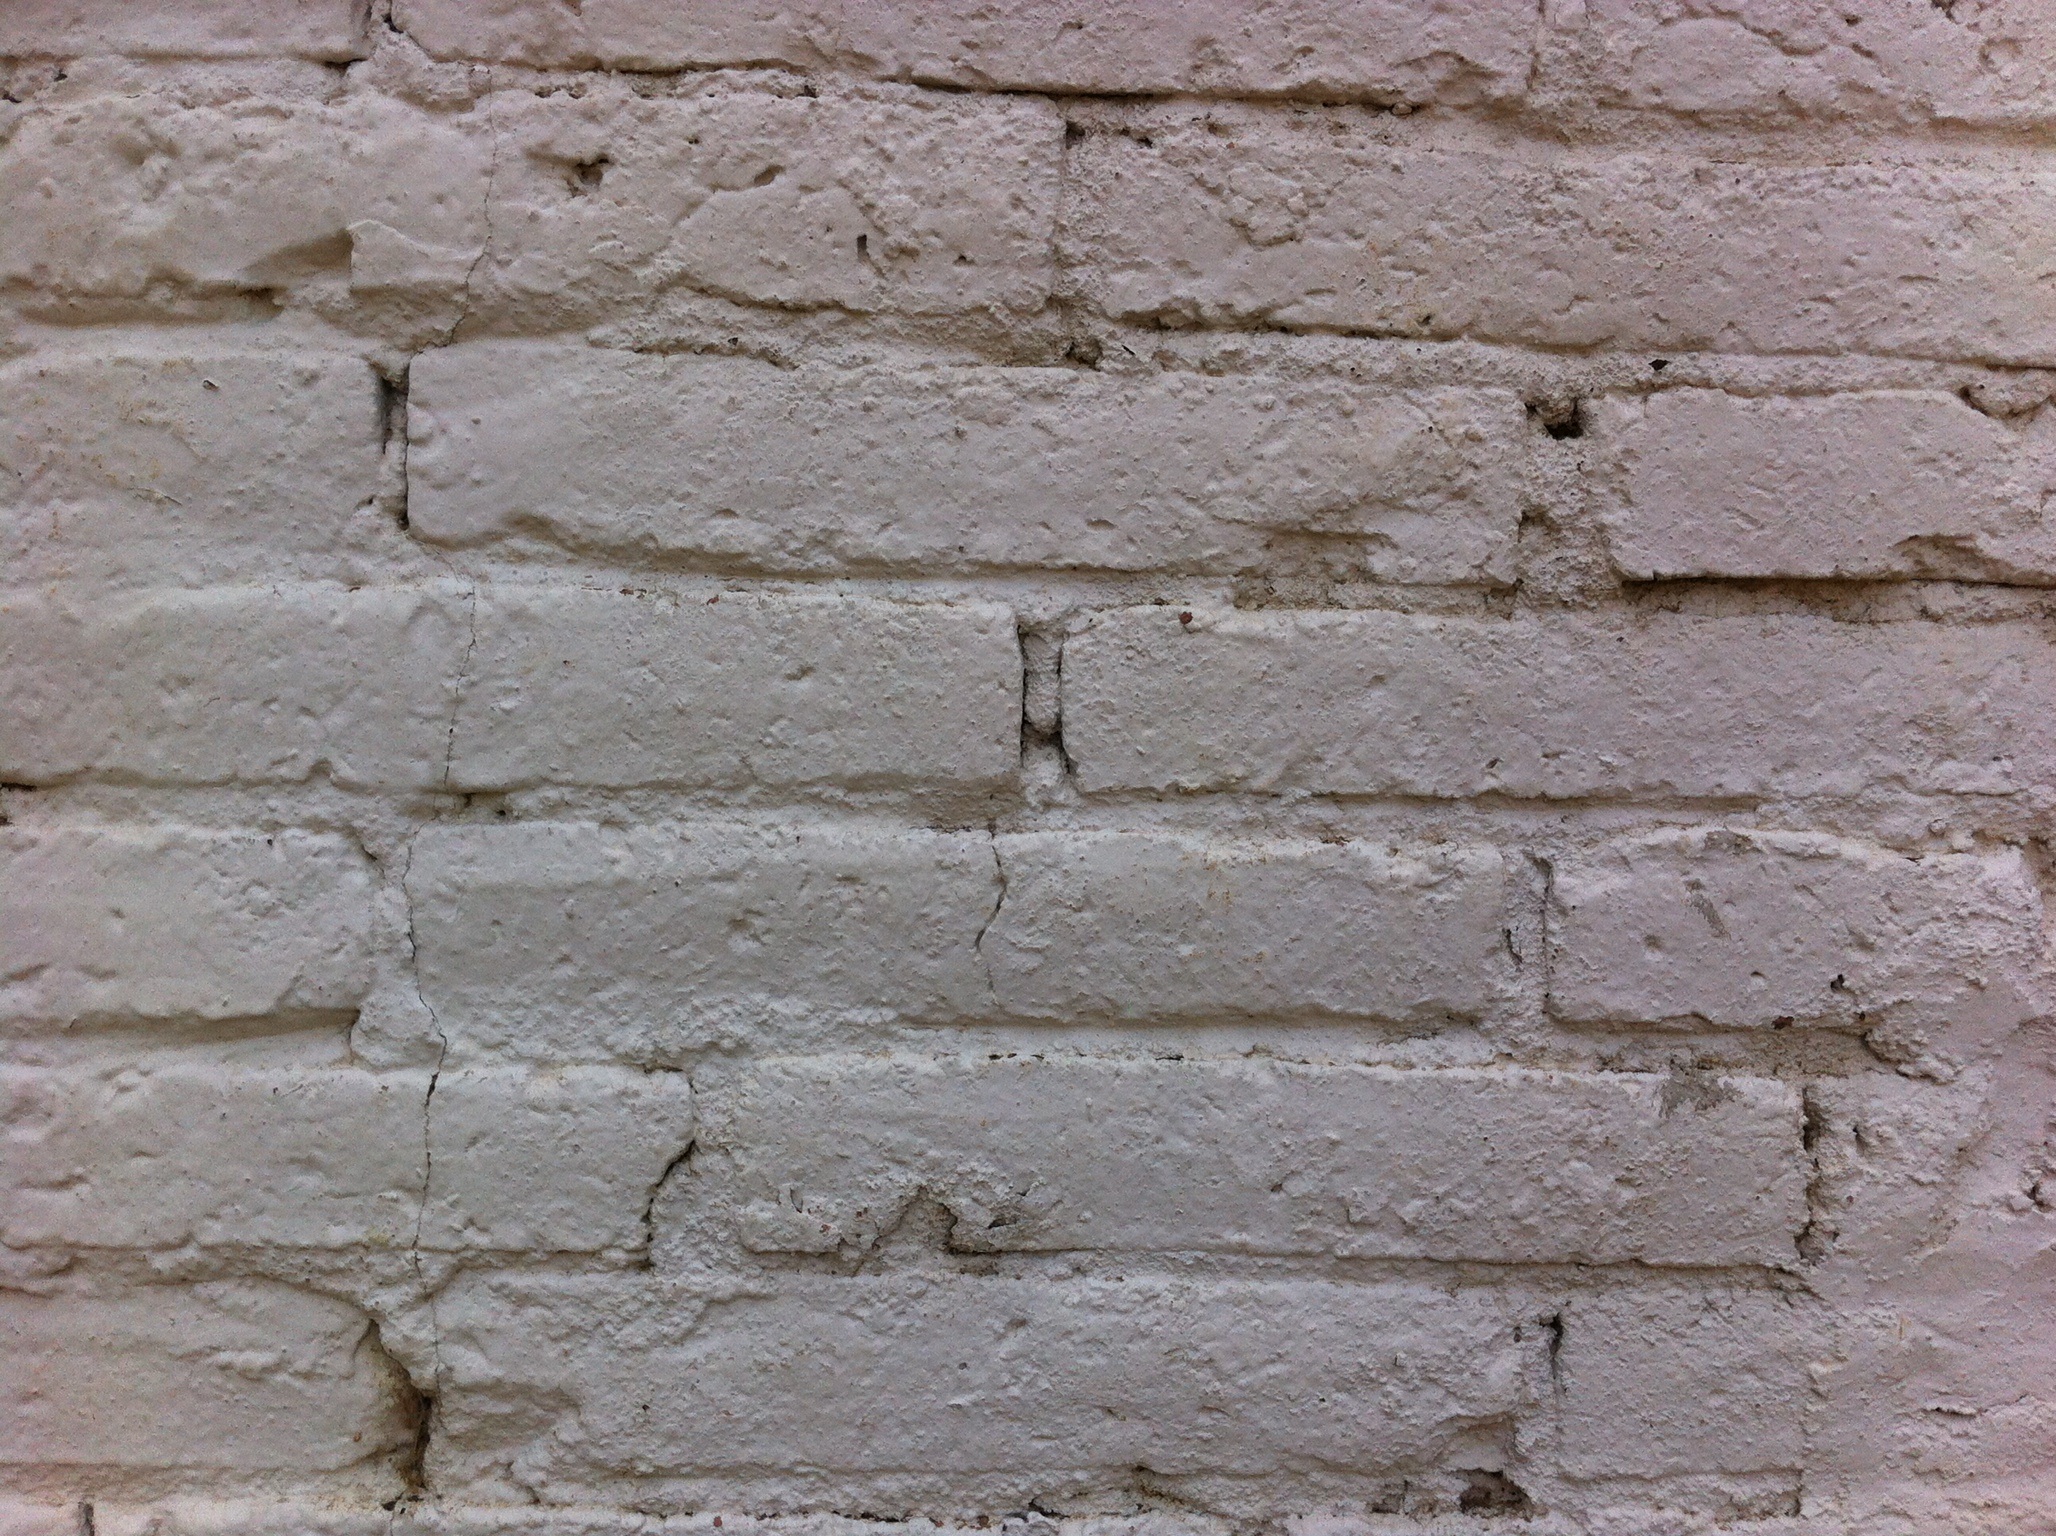
wood, texture, floor, wall, facade, stone wall, brick, material, white wall, brickwork, plaster, flooring